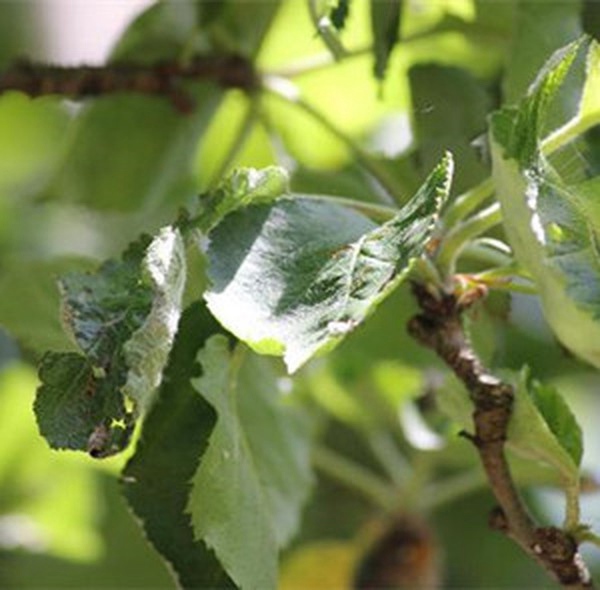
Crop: apple
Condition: healthy